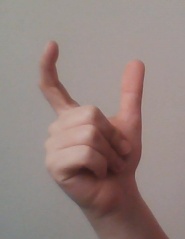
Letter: nun